Gotland Museum

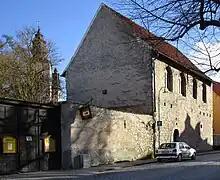
Kapitelhusgården

The "Kapitelhusgården" (the Chapter House Manor) was the residence of the bishop of Linköping on his visits to Visby during the Middle Ages, and is mentioned as such for the first time in 1432. The ground floor of the main house or Chapter House ("Kapitelhuset"), was built during the first half of the 13th century, with the grand hall on the second floor added about half a century later. The building has no cellar. The house functioned as the town's firewood depot, well into the 19th century and was hence nicknamed "the bishop's woodshed". the house is owned by the "Gotlands Fornvänner".